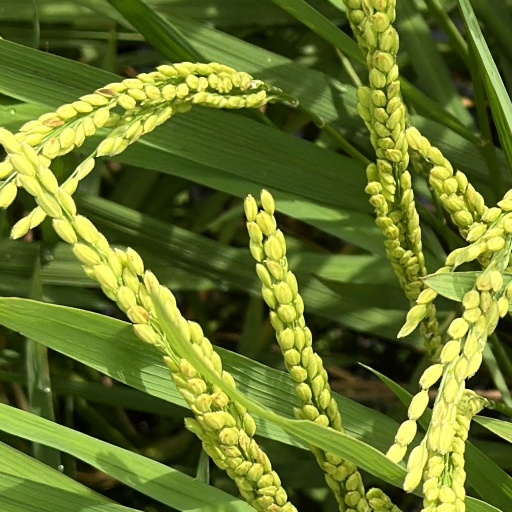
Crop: rice